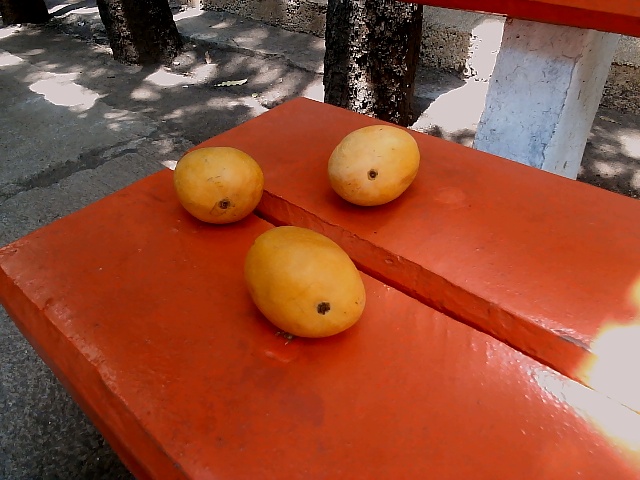
Label: Ripe_Mango